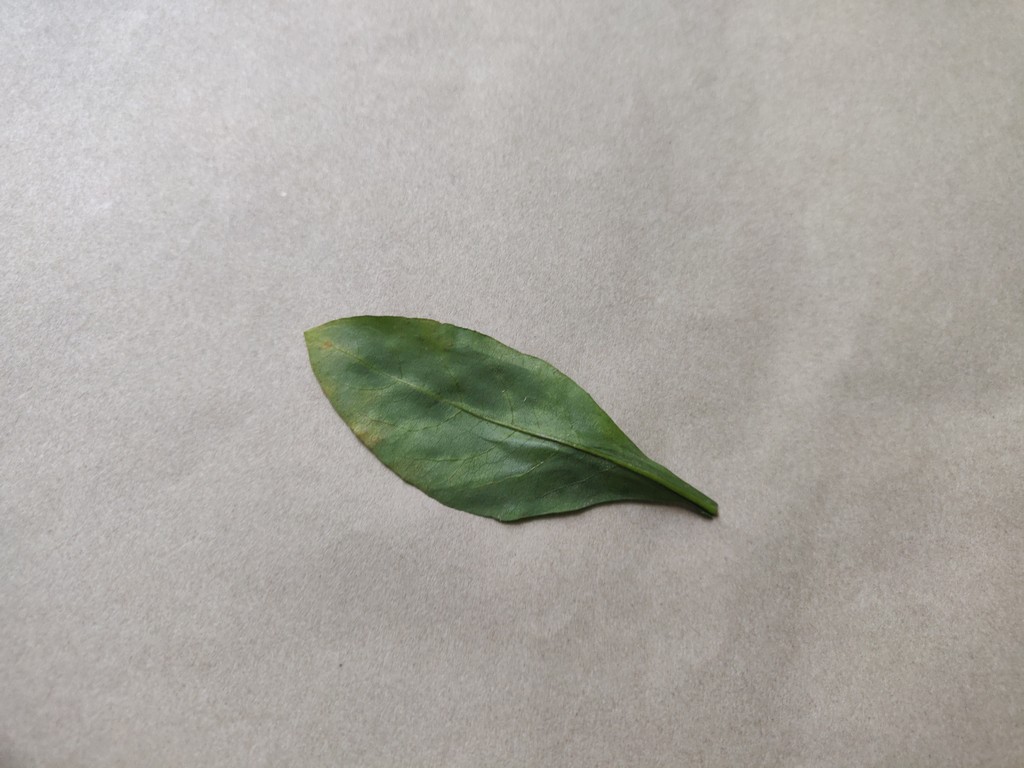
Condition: Unhealthy
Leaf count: single
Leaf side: back